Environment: lab
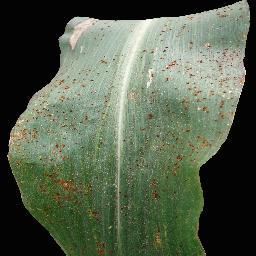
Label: common_rust